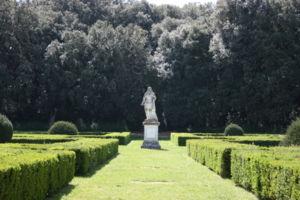
Les Horti Leonini couvrent une vaste étendue publique située dans les anciens remparts de San Quirico d'Orcia.
On ne sait presque rien des débuts du jardinage en Europe. On suppose que les premiers jardins avaient clairement un but productif : verger, potager, jardin d'herbes médicinales, même s'ils pouvaient avoir un rôle récréatif ou de détente. Les jardins persans auront une influence considérable sur le monde gréco-romain via la conquête de la Perse par Alexandre le Grand, et la conquête du Proche-orient par les Romains sous Lucullus et Pompée. Les jardins du Moyen Âge seront une fusion de l'héritage romain et celtico-germanique, reprenant la structure du jardin romain, et ornementés de charmilles, plessis, haies plessées et de treilles. La Renaissance verra le renouveau des jardins romains. Après la découverte de l'Amérique et grâce au contact commercial avec l'Extrême-Orient, de nombreuses plantes exotiques sont importées en Europe, notamment par John Tradescant le Jeune.